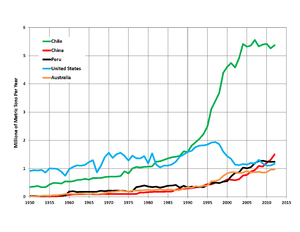
Cet article dresse une liste de pays par production de cuivre extrait.